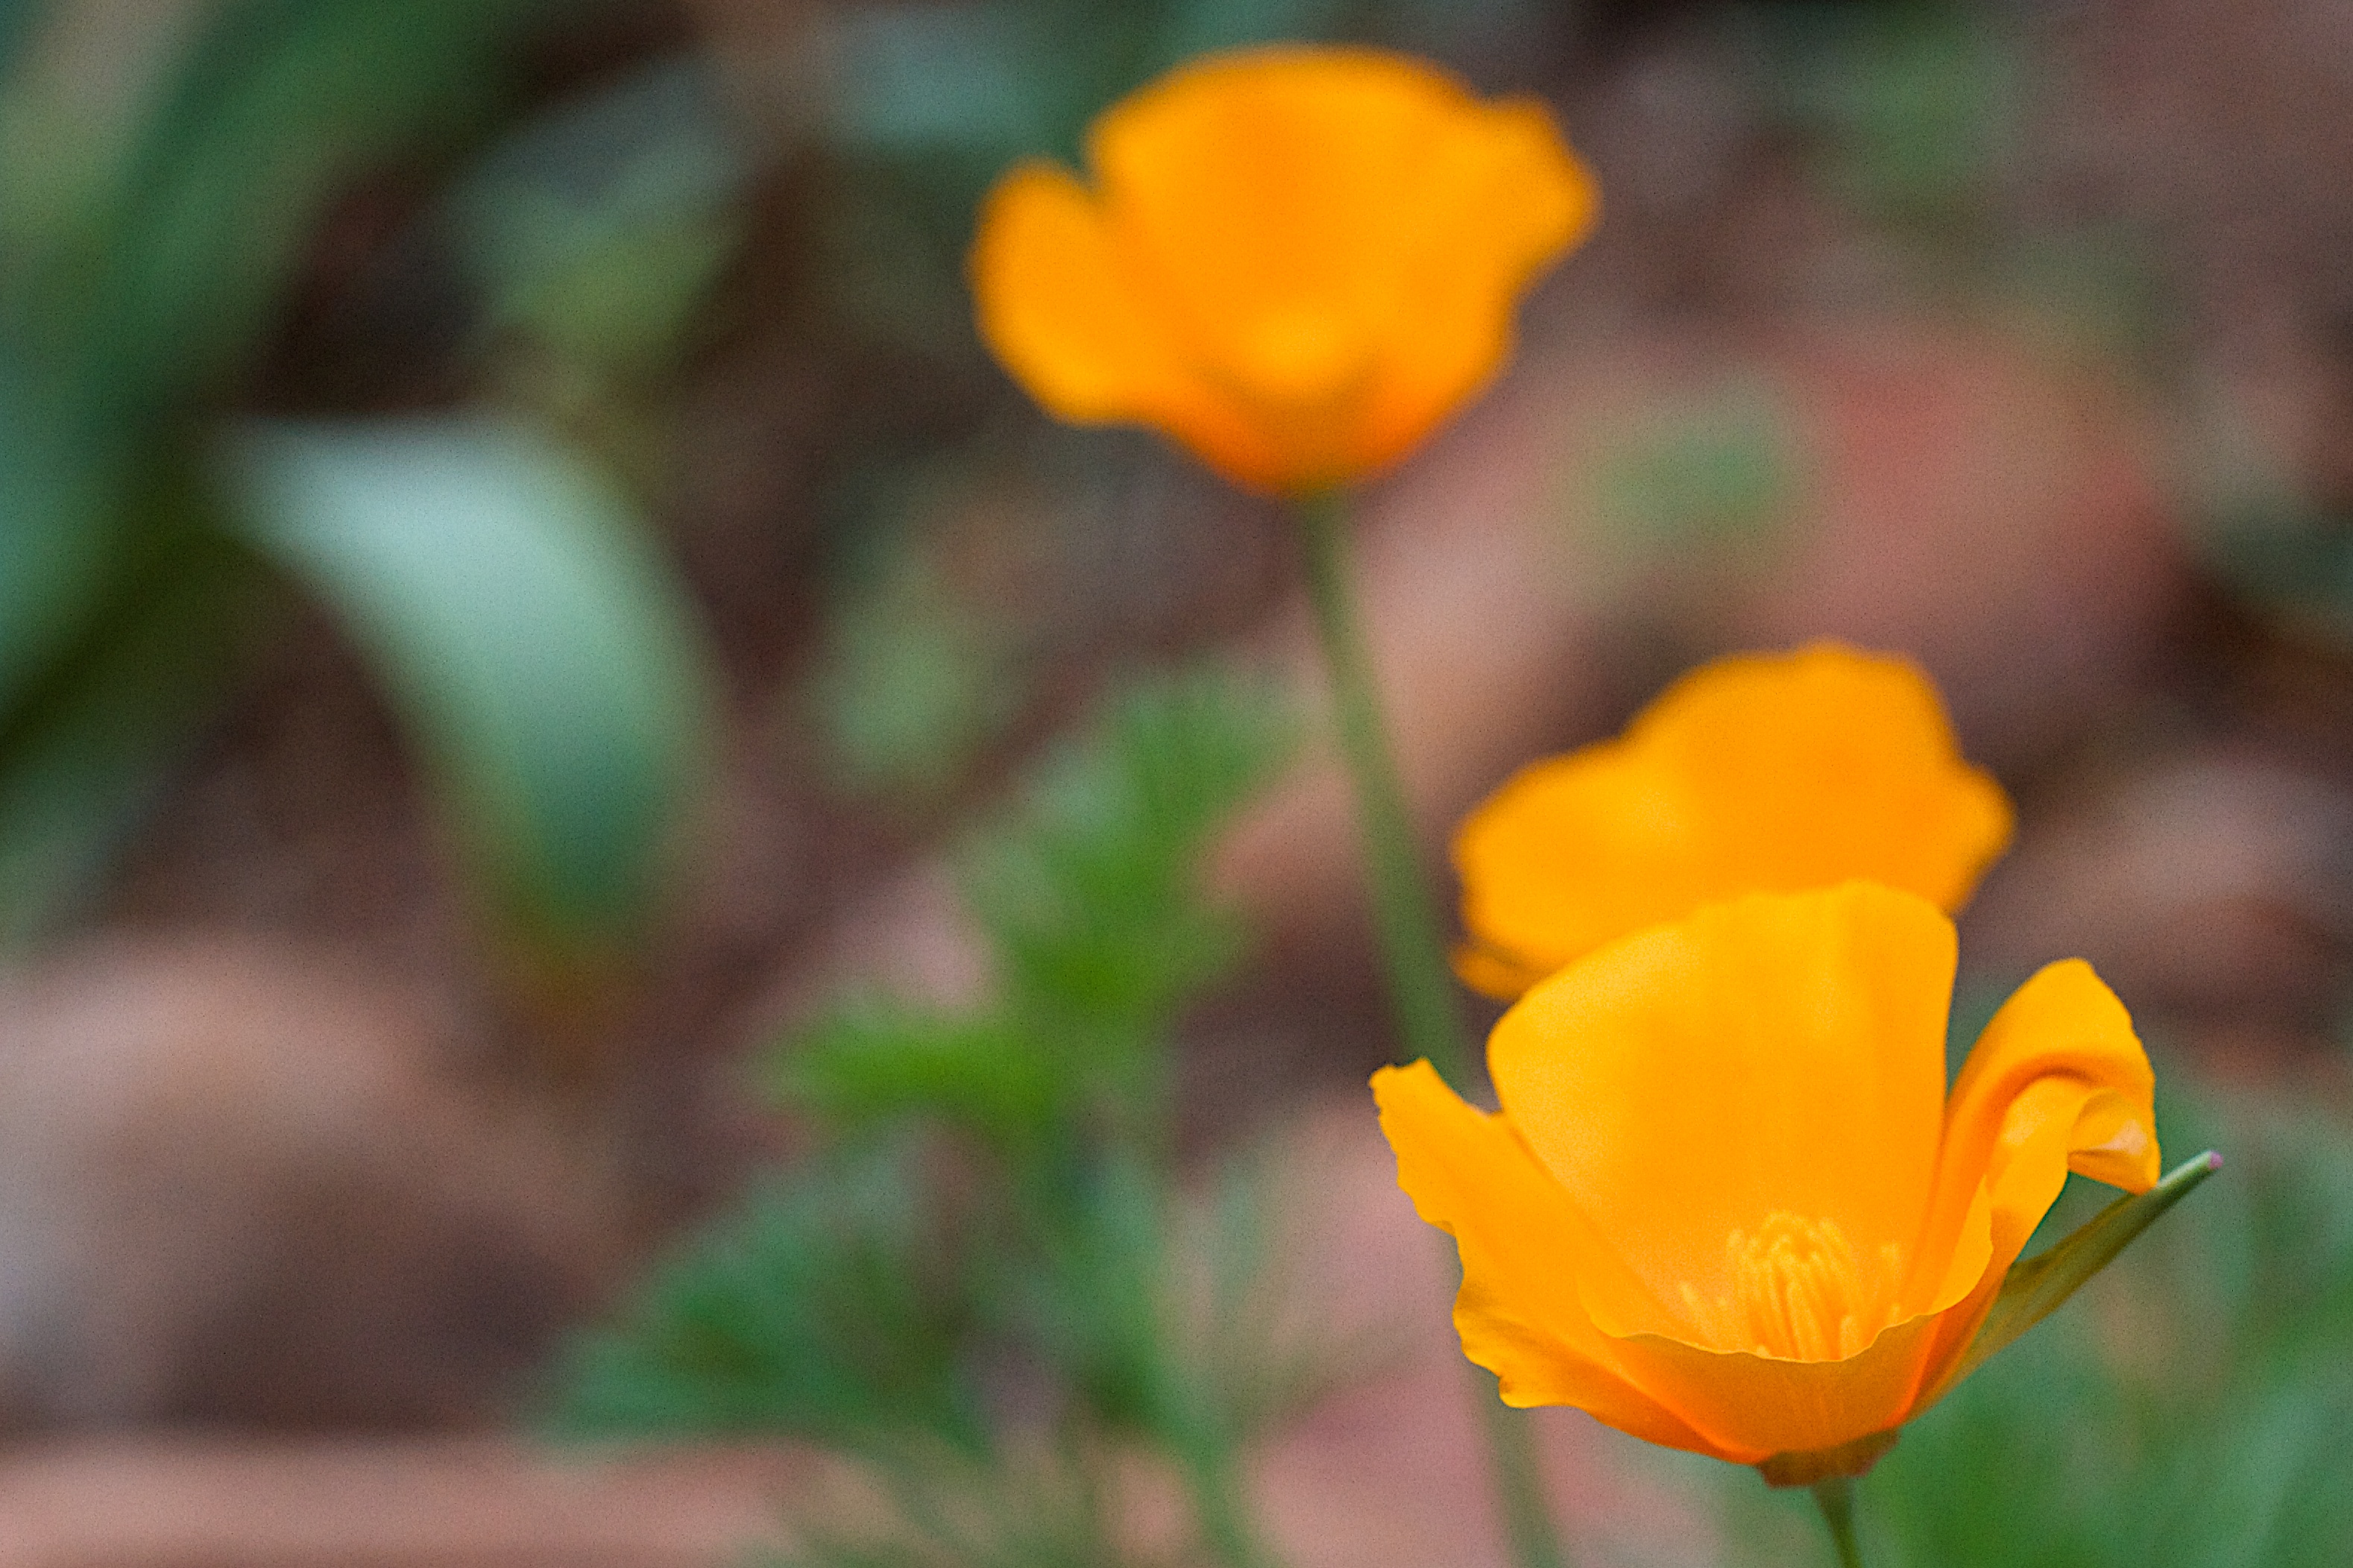
plant, flower, petal, botany, yellow, flora, wildflower, macro photography, flowering plant, eschscholzia californica, plant stem, land plant